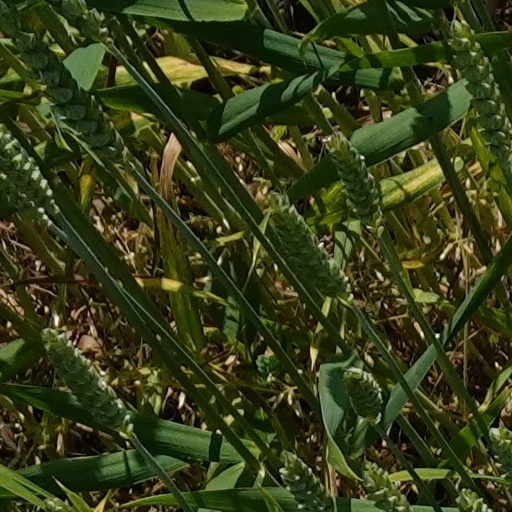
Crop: wheat